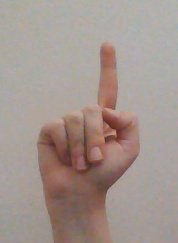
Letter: bb